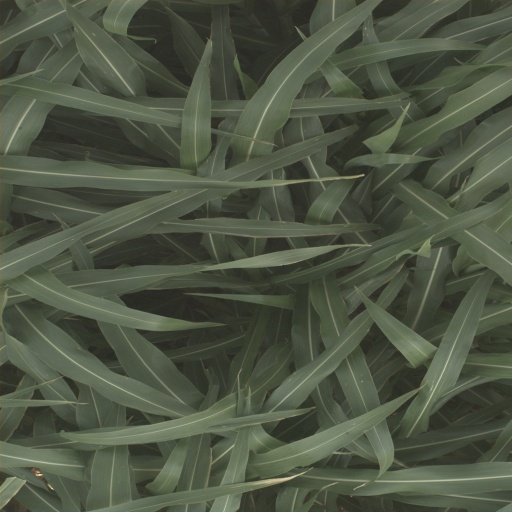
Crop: sorghum